Margaret Cribb

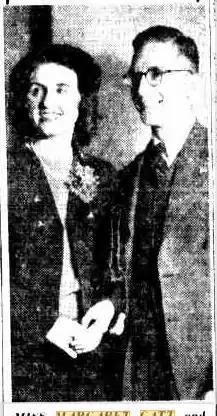

Cribb married Ivor Cribb, who had been President of the Student Union in 1947. The Cribbs moved to Southport in 1948 where Ivor taught at the Southport School.